Melbourne Airport Rail

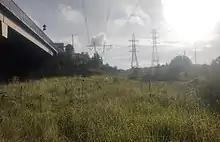
These electricity transmission towers were planned to be relocated to allow elevated rail over the M80 Ring Road (left).

In late October 2022, construction starting on the rail link with works to relocate six electricity transmission towers. Premier Daniel Andrews announced a consortium of FCC Construction Australia and Winslow Infrastructure was selected as the preferred contractor to deliver a package of major construction works including the 550m bridge over the Maribynong River.